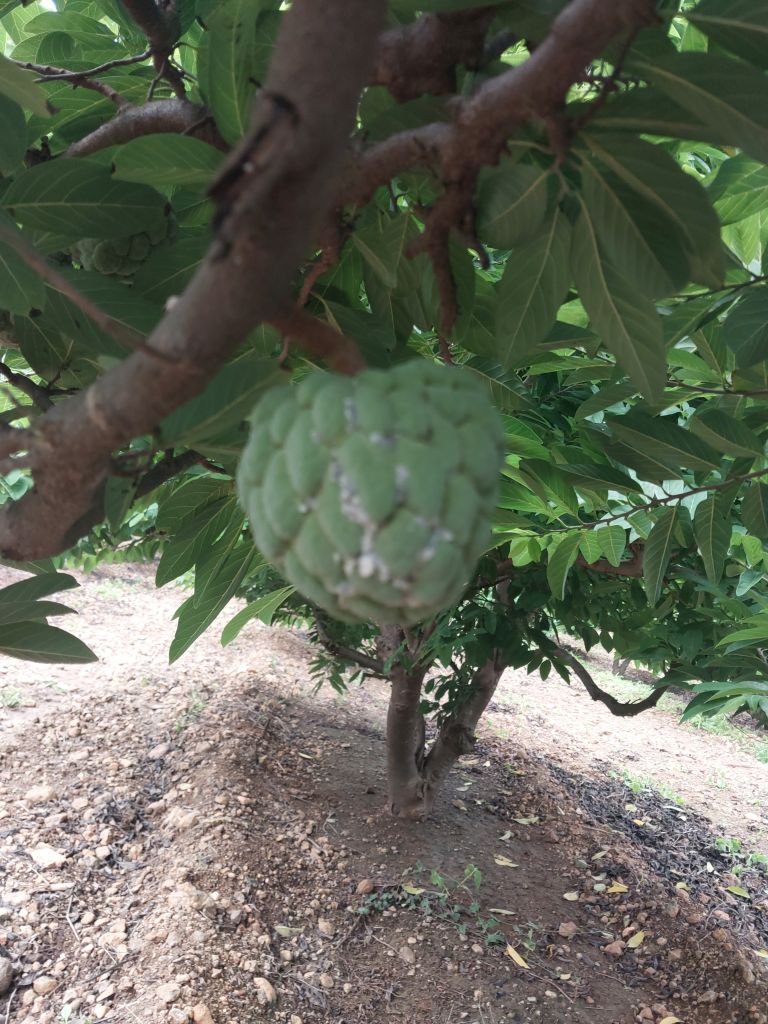
Disease label: Mealy Bug